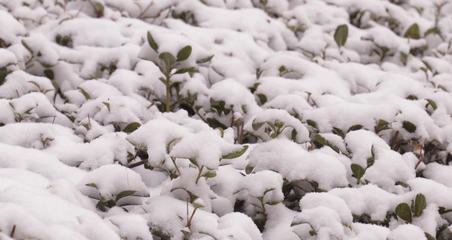
Weather: snow or frosty